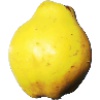
Label: quince